Cædmon

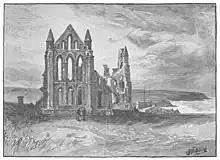
Ruins of Whitby Abbey in North Yorkshire, England— founded in 657 by St. Hilda, the original abbey fell to a Viking attack in 867 and was abandoned. It was re-established in 1078 and flourished until 1540 when it was destroyed by Henry VIII.

The sole source of original information about Cædmon's life and work is Bede's "Historia ecclesiastica". According to Bede, Cædmon was a lay brother who cared for the animals at the monastery Streonæshalch (now known as Whitby Abbey). One evening, while the monks were feasting, singing, and playing a harp, Cædmon left early to sleep with the animals because he knew no songs. The impression clearly given by St. Bede is that he lacked the knowledge of how to compose the lyrics to songs. While asleep, he had a dream in which "someone" ("quidam") approached him and asked him to sing "principium creaturarum", "the beginning of created things." After first refusing to sing, Cædmon subsequently produced a short eulogistic poem praising God, the Creator of heaven and earth.